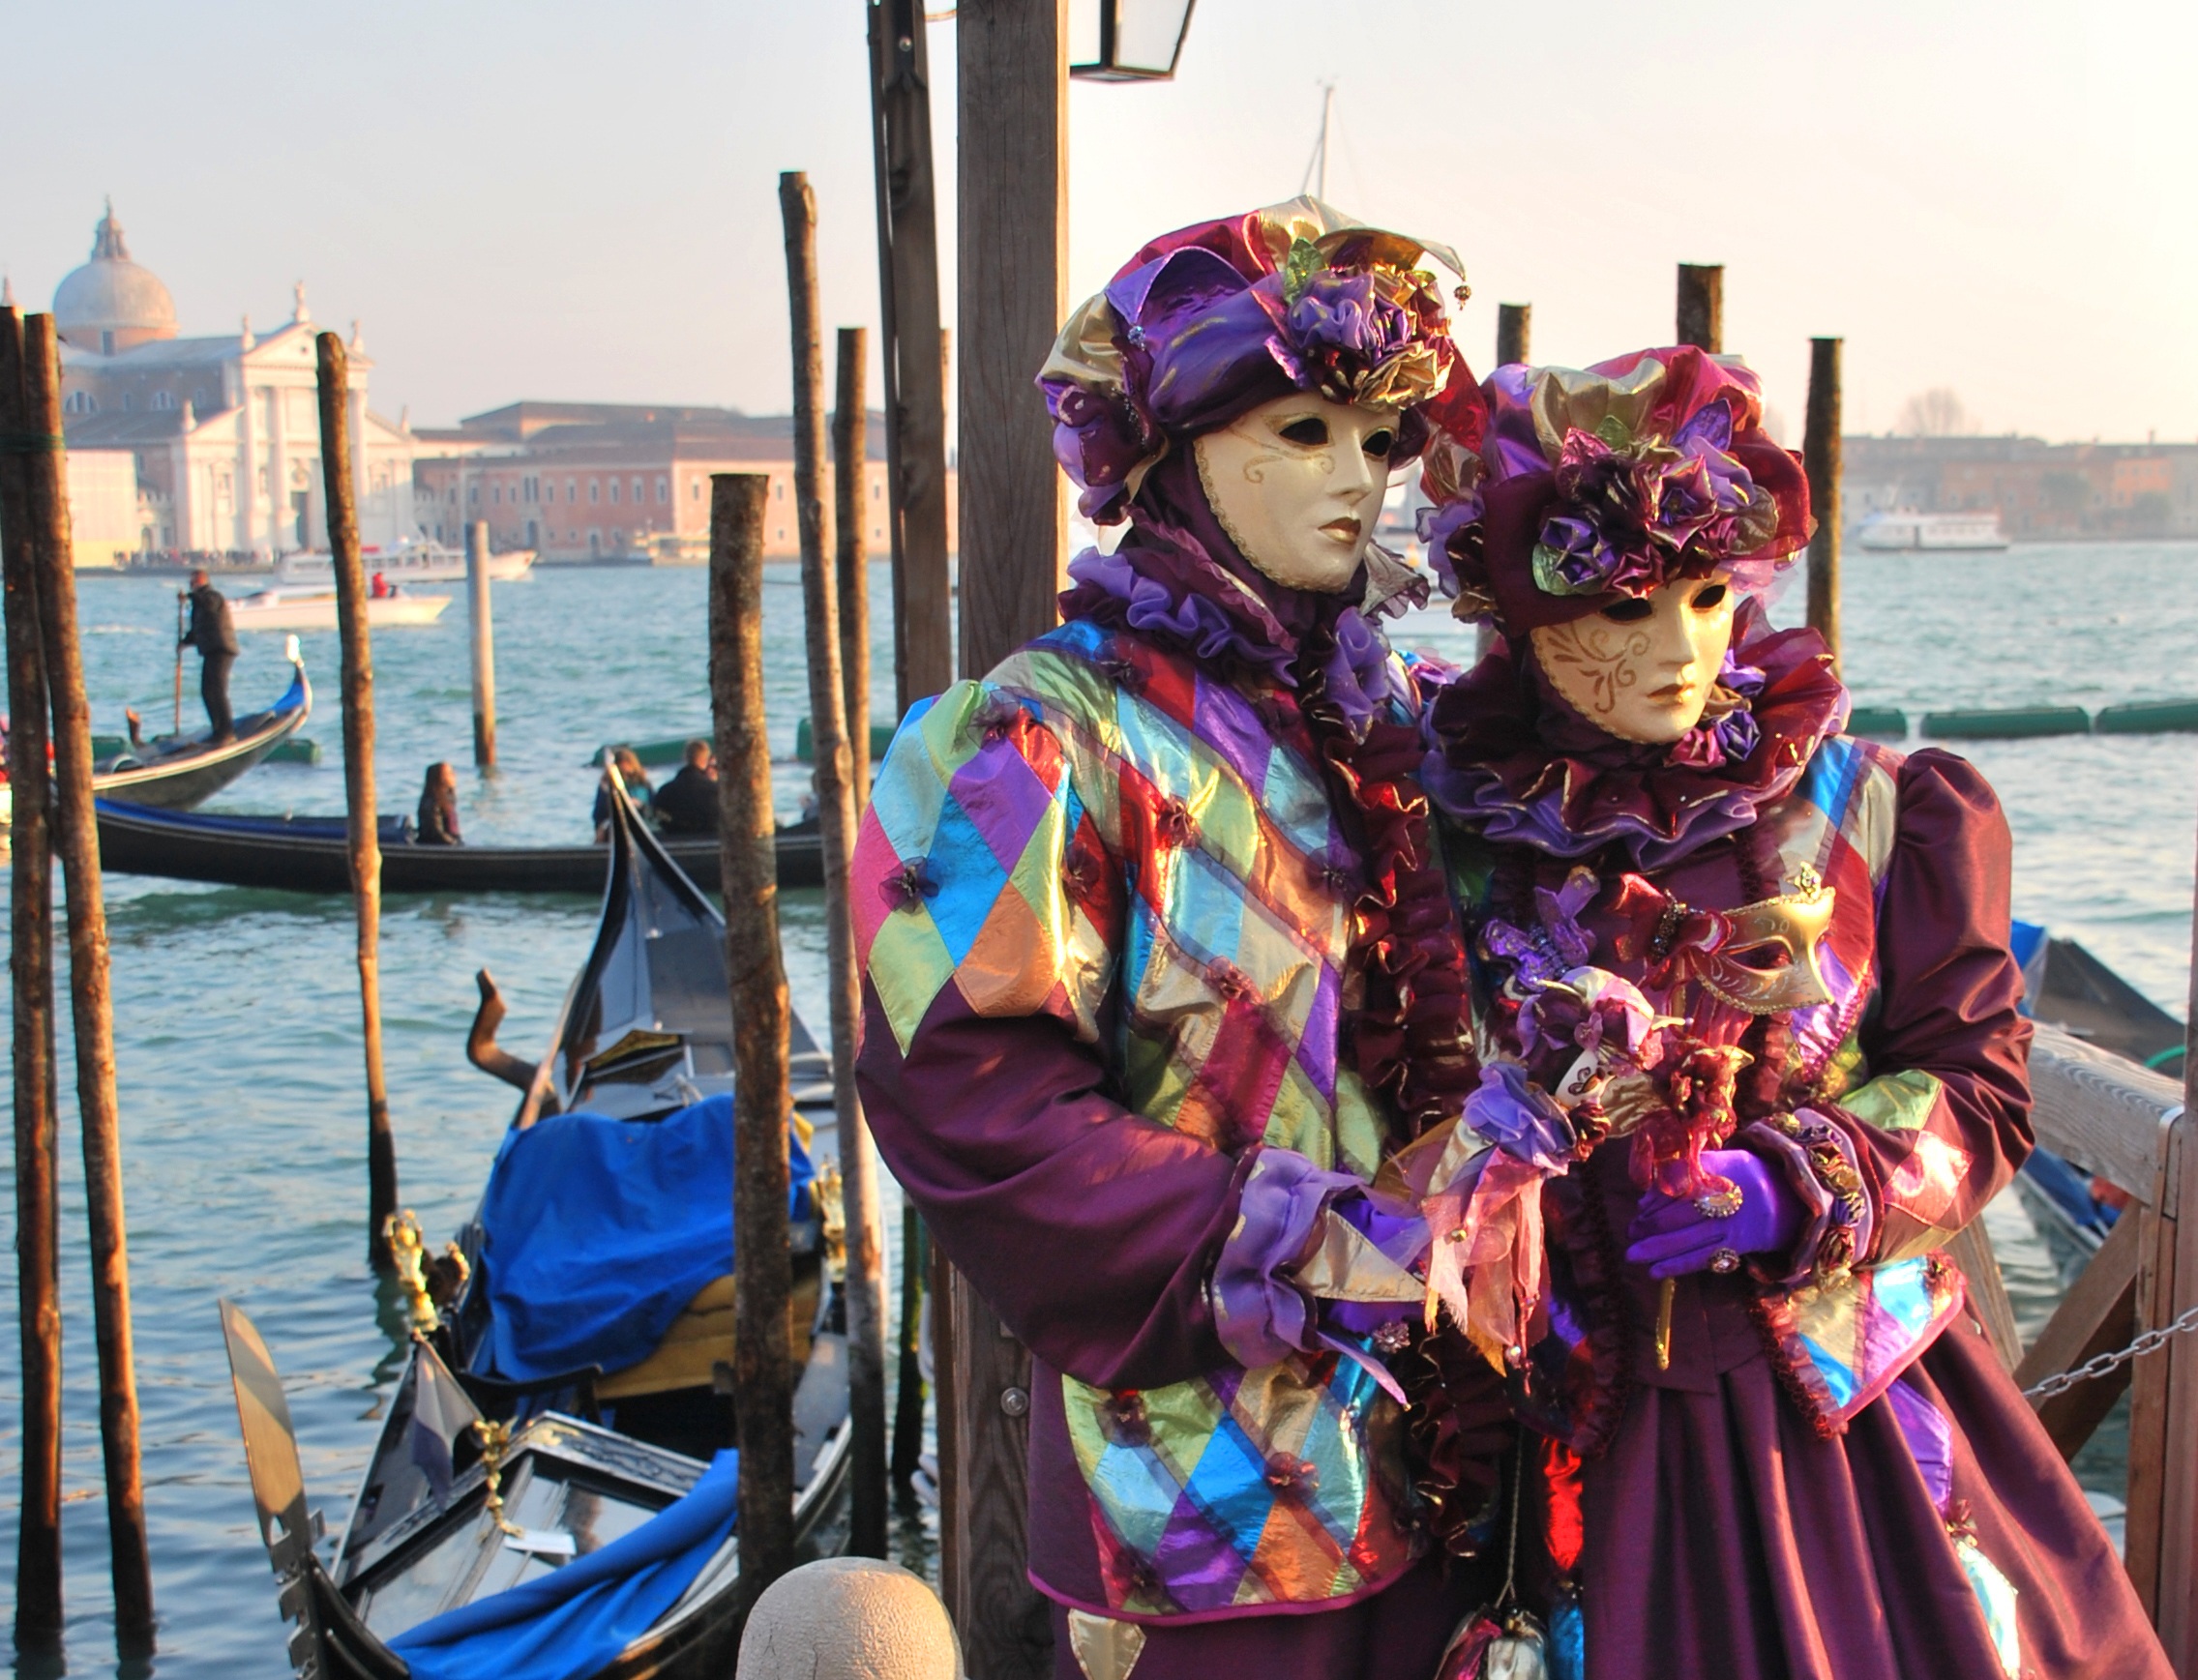
man, sea, people, woman, boat, male, female, young, carnival, couple, italy, venice, clothing, festival, mask, gondola, costume, adult